FairTax

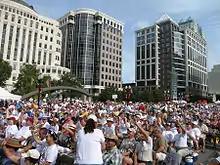
A FairTax rally in Orlando, Florida on July 28, 2006

The creation of the FairTax began with a group of businessmen from Houston, Texas, who initially financed what has become the political advocacy group Americans For Fair Taxation (AFFT), which has grown into a large tax reform movement. This organization, founded in 1994, claims to have spent over $20 million in research, marketing, lobbying, and organizing efforts over a ten-year period and is seeking to raise over $100 million more to promote the plan. AFFT includes a staff in Houston and a large group of volunteers who are working to get the FairTax enacted.